Philip Slier

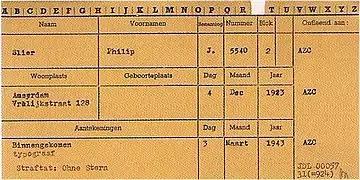
German "Schutzstaffel" SS prisoner file card 3 March 1943 shows he was arrested for not wearing a yellow star badge on his outer clothing

He was transported to Vught concentration camp, North Brabant, in the south of the Netherlands.